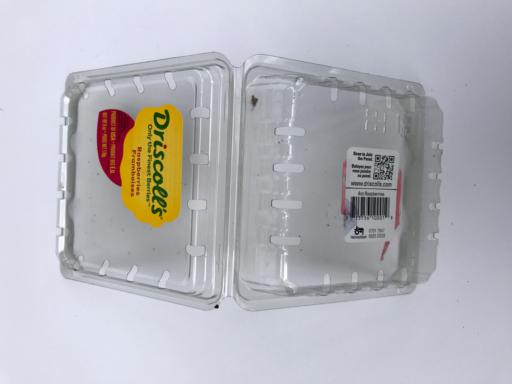
Waste category: plastic